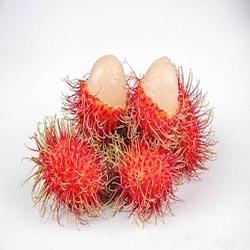
Label: Rambutan